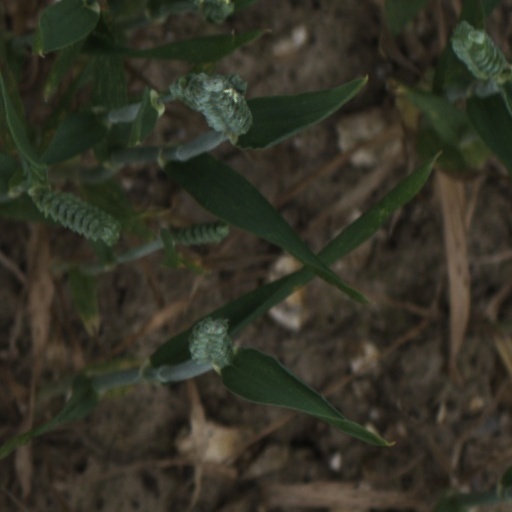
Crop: wheat